Nagorno-Karabakh conflict

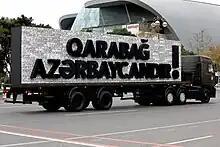
A truck with the slogan "Karabakh is Azerbaijan" at the Baku Victory Parade on 10 December 2020. The parade was held in honor of the Azeri victory in the 2020 conflict.

The circumstances of the dissolution of the Soviet Union facilitated an Armenian separatist movement in Soviet Azerbaijan. The declaration of secession from Azerbaijan was the final result of a territorial conflict regarding the land. As Azerbaijan declared its independence from the Soviet Union and removed the powers held by the enclave's government, the Armenian majority voted to secede from Azerbaijan. The referendum held in 1991 was boycotted by the Azerbaijani population and had an electorate turnout of 82.1%, of which 99.9% voted in favor of independence. The referendum resulted in the unrecognized Republic of Nagorno-Karabakh.